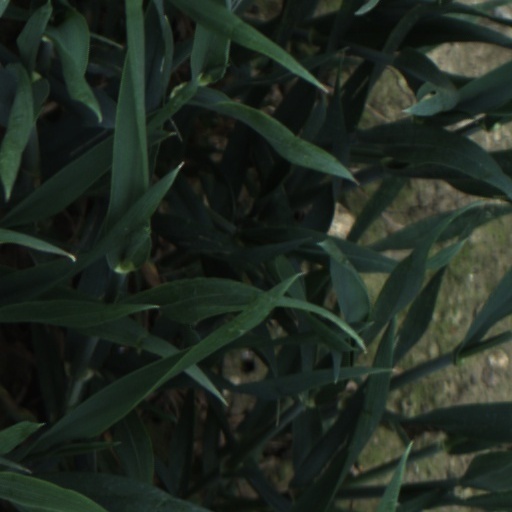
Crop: wheat